Discipline Global Mobile

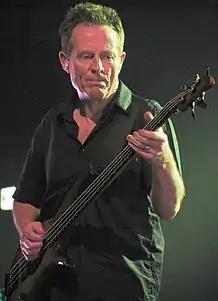
Formerly the bass guitarist of Led Zeppelin, John Paul Jones has recorded albums with DGM without signing a contract, stating that the relationship "is pure trust".

These aims were called "exemplary" by Bill Martin, who wrote that "Fripp has done something very important for the possibilities of experimental music" in creating DGM, and that DGM "has played a major role in creating favorable conditions for" King Crimson.